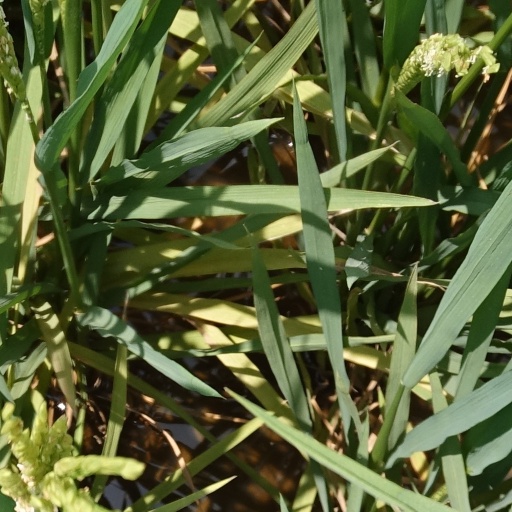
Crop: rice